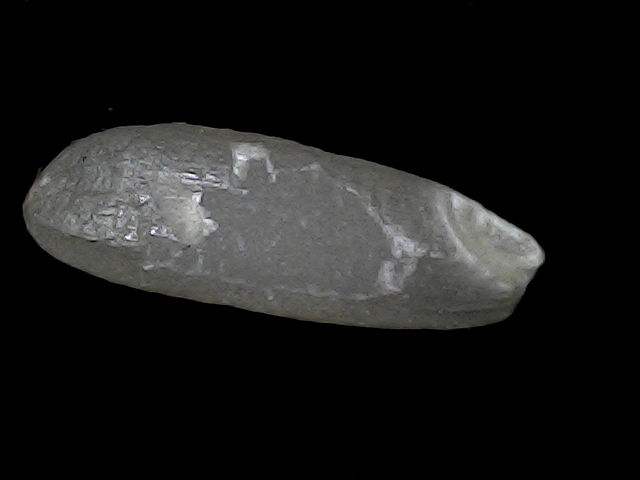
Rice variety: BD30